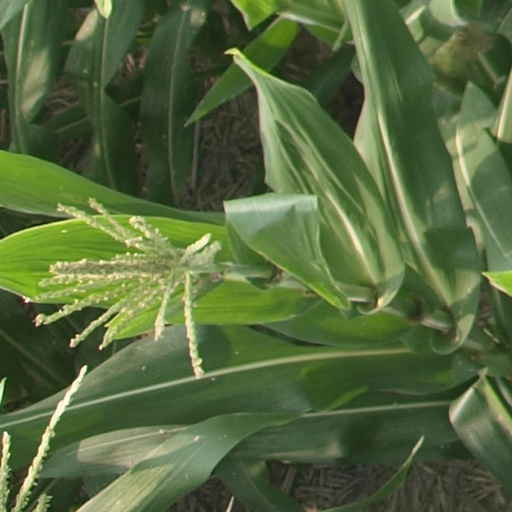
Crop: maize; corn